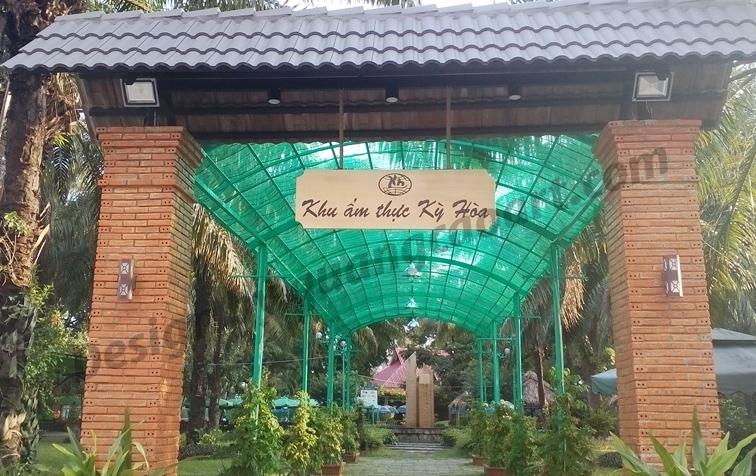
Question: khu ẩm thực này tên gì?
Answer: kỳ hòa